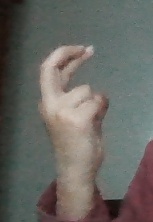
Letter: zay